Temple of Isis and Serapis

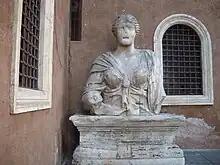
'Madama Lucrezia'

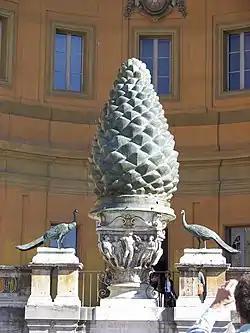
Fontana della Pigna (1st century AD)

Many Egyptianizing sculptures, architectural fragments, and other objects, probably from the sanctuary, have been discovered in the area. Among them are four pairs of obelisks: the , the one in Villa Celimontana, the obelisk in Piazza della Minerva, the one on the , and the one on the Fountain of the Four Rivers in Piazza Navona; one obelisk lies buried near the church of San Luigi dei Francesi; lastly, two more were brought outside Rome after antiquity: one is in Boboli Gardens (Florence), and one in Urbino. Other artifacts include Madama Lucrezia, considered by some scholars part of the decoration of the sanctuary or of the pediment of the temple of Isis; the marble foot that is the namesake of Via del Piè di Marmo; four with reliefs representing Egyptian priests; several Egyptian-style lotus-shaped capitals; the Vatican Museum Pinecone; the statue of the Nile in the Vatican Museums, and the statue of the Tiber river with Romulus and Remus; a statue of Thoth as a ; and possibly the statues of lions now decorating the Fontana dell'Acqua Felice and the staircase leading to Piazza del Campidoglio and the statue of a cat in the adjacent Via della Gatta, along with the Bembine Tablet.